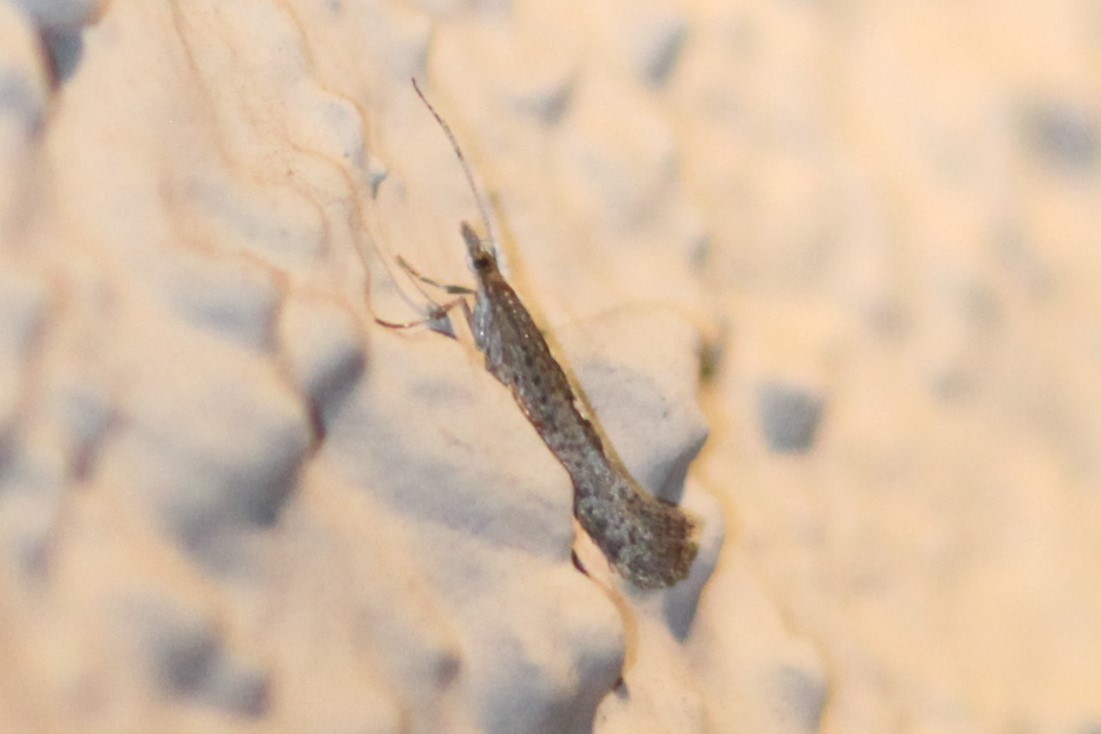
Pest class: diamondback_moth